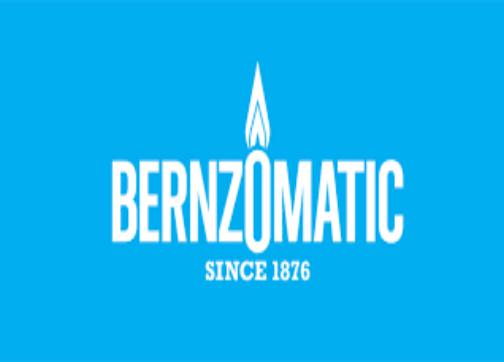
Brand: bernzomatic
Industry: Necessities